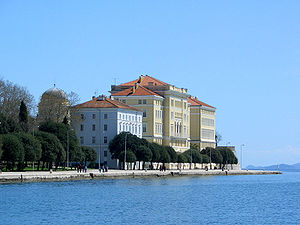
Zadar / Galleri
Zadar er en kroatisk by beliggende i Dalmatien ved Adriaterhavet.